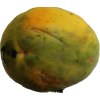
Label: papaya